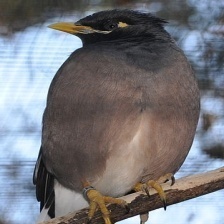
Species: MYNA
Scientific name: ACRIDOTHERES TRISTIS